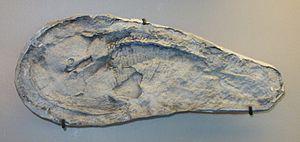
Zenaspis est un genre éteint d'ostracodermes ayant vécu au début du Dévonien. Cet agnathe fossile fait partie de la même famille que le célèbre Cephalaspis.
Les ostéostracés forment une classe éteinte de poissons sans mâchoires apparu il y a environ 420 millions d'années environ au Silurien moyen, pour disparaître au Dévonien supérieur.